Interstate 40 in Tennessee

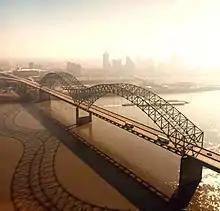
The Hernando de Soto Bridge carries I-40 across the Mississippi River from Arkansas into Tennessee at Memphis.

I-40 enters Tennessee from Arkansas in a direct east–west alignment via the six-lane Hernando de Soto Bridge, a tied-arch bridge which spans the Mississippi River and has a total length of about . Entering the city of Memphis (Tennessee's second-largest city), the Interstate crosses the southern half of Mud Island before crossing the Wolf River Harbor and Mississippi Alluvial Plain into Downtown Memphis, where the bridge ends next to the Memphis Pyramid. The highway then intersects US 51 (Danny Thomas Boulevard) and, just beyond this point, abruptly turns 90 degrees north near Midtown at an interchange with the western terminus of I-240, a southern bypass route around the central city. It then intersects SR 14 (Jackson Avenue). Proceeding north, the highway crosses the Wolf River and reaches the eastern terminus of SR 300, a controlled-access connector to US 51. The Interstate then shifts due east, bypassing central Memphis to the north. Passing near the neighborhoods of Frayser and Raleigh, I-40 intersects a number of surface streets and crosses the Wolf River for a second time about later. It then meets SR 14 again and turns southeast.